List of Hot Adult Contemporary number ones of 1992

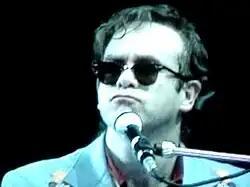
Singer Elton John

In 1992, "Billboard" magazine published a chart ranking the top-performing songs in the United States in the adult contemporary music (AC) market. The chart, which in 1992 was published under the title Hot Adult Contemporary, has undergone various name changes during its history but has been published as Adult Contemporary since 1996. In 1992, 19 songs topped the chart based on playlists submitted by radio stations.